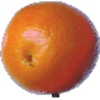
Label: tangelo